Trần Cẩm Tú

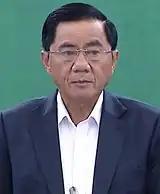
Tú in 2019

Trần Cẩm Tú (born 25 August 1961) is a Vietnamese politician. He is a Permanent Member of the Secretariat and was a Chairman of the Central Inspection Commission of the Communist Party of Vietnam. He is also a Vice Chairmen of Central Steering Committee on Anti-corruption.